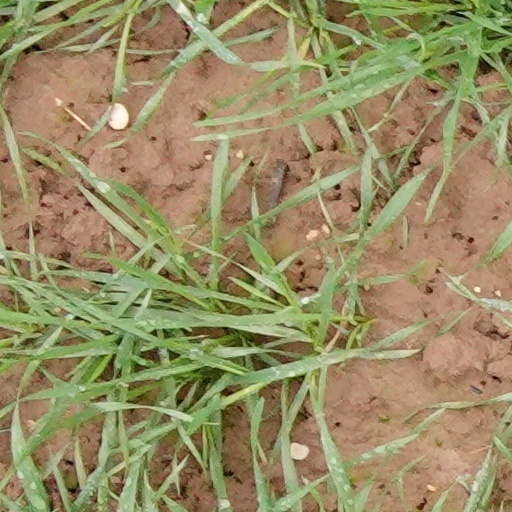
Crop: wheat